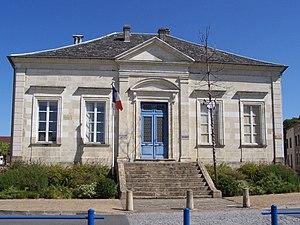
Mairie d'Auros, Gironde, France
Auros est une commune du Sud-Ouest de la France, située dans le département de la Gironde, en région Nouvelle-Aquitaine.